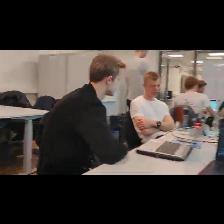
Label: Human